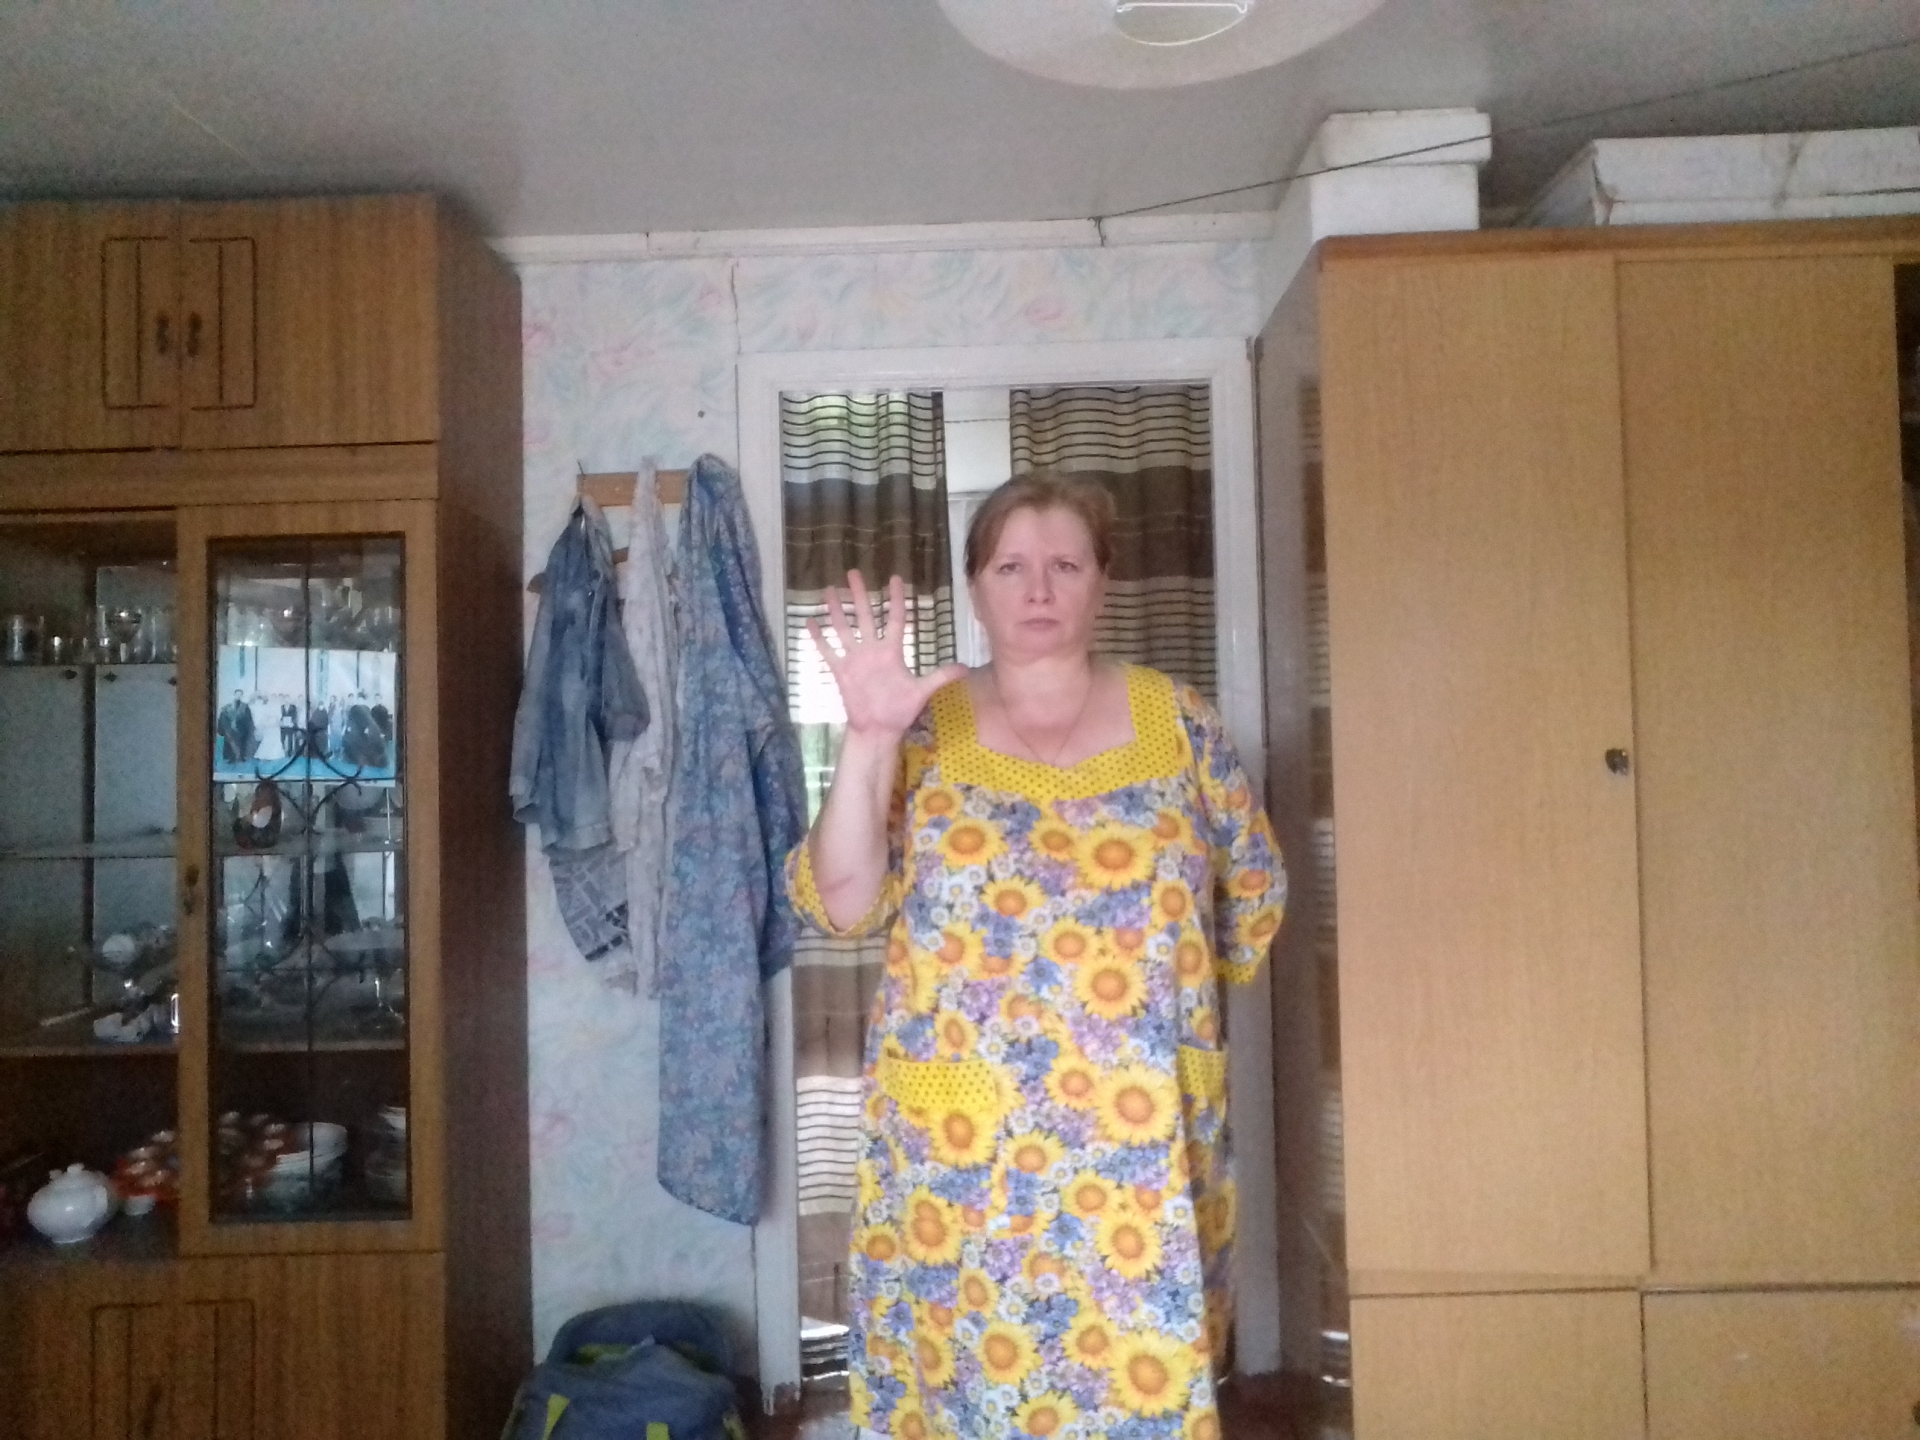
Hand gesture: palm